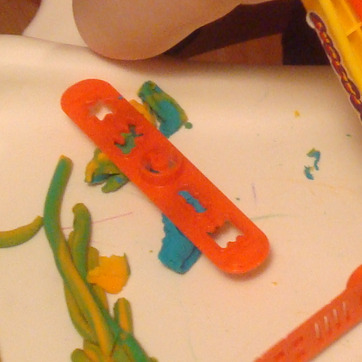
Material: plastic